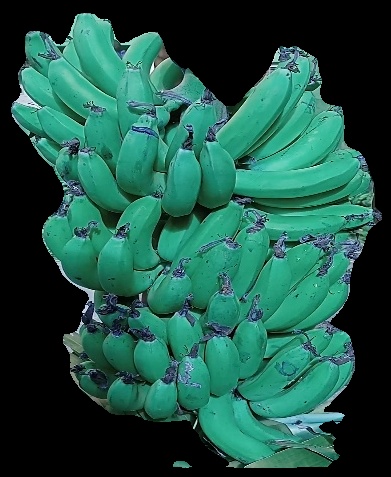
Variety: pachbale
Grade: grade3